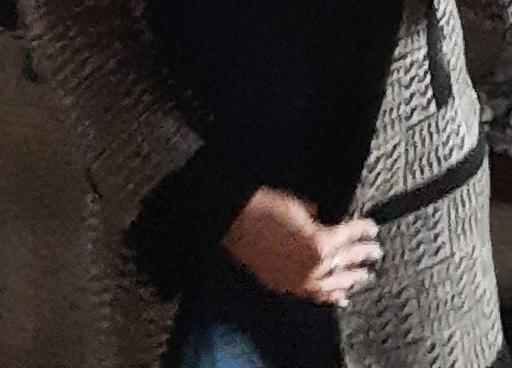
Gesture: no_gesture